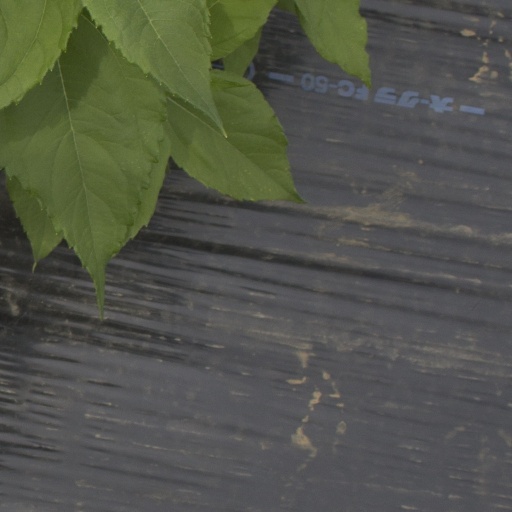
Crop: Jerusalem artichoke